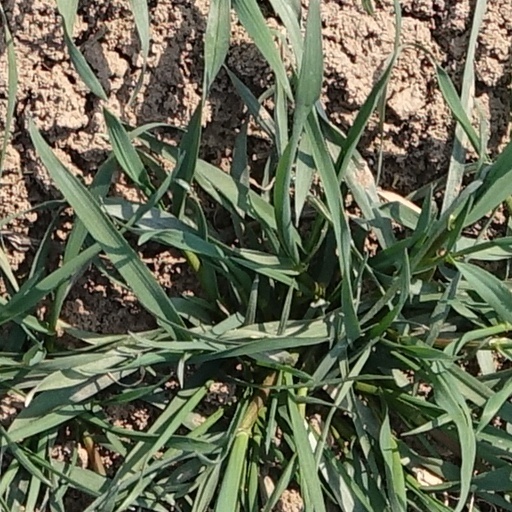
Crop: wheat